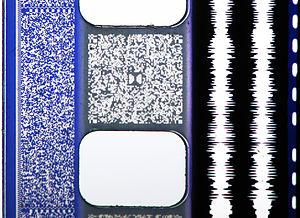
Les procédés son sur film sont des procédés au cinéma où les sons et les images figurent sur la même « pellicule », qui porte le long des photogrammes une ou plusieurs pistes sonores optiques ou une ou plusieurs pistes sonores magnétiques. Ils s'opposent aux divers procédés du son sur disque, quand les films sonores étaient composés de deux éléments distincts : d’un côté, le film lui-même en tant que support des seuls photogrammes, de l’autre, un support phonographique où étaient enregistrés différents éléments audio tels que de la musique, des bruits, des paroles, ces procédés étant basés sur le démarrage simultané des deux machines de lecture : l’appareil de projection et le phonographe à cylindres ou à disques, ou le gramophone.
Sony Dynamic Digital Sound est un système de Formats multicanal mis au point par la société Sony. Le son est enregistré sur les deux bords extérieurs de la copie 35 mm du film. Le système prend en charge jusqu’à 8 canaux sonores indépendants : 5 canaux avant, 2 canaux surround et un canal LFE. Le SDDS est downmixable et réductible en 5.1.